Midwife

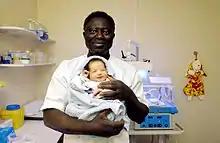
A male midwife in Oslo, Norway

Men rarely practice midwifery for cultural and historical reasons. In ancient Greece, midwives were required by law to have given birth themselves, which prevented men from joining their ranks. Julian Clement is often attributed to being the first male midwife, after he attended to Madame de la Valerie in France in 1663. In 17th century Europe, some barber surgeons, all of whom were male, specialized in births, especially births requiring the use of surgical instruments. This eventually developed into a professional split, with women serving as midwives and men becoming obstetricians. Men who work as midwives are called "midwives" (or "male midwives", if it is necessary to identify them further) or "accoucheurs"; the term "midhusband" is occasionally encountered, mostly as a joke. In previous centuries, they were called "man-midwives" in English.